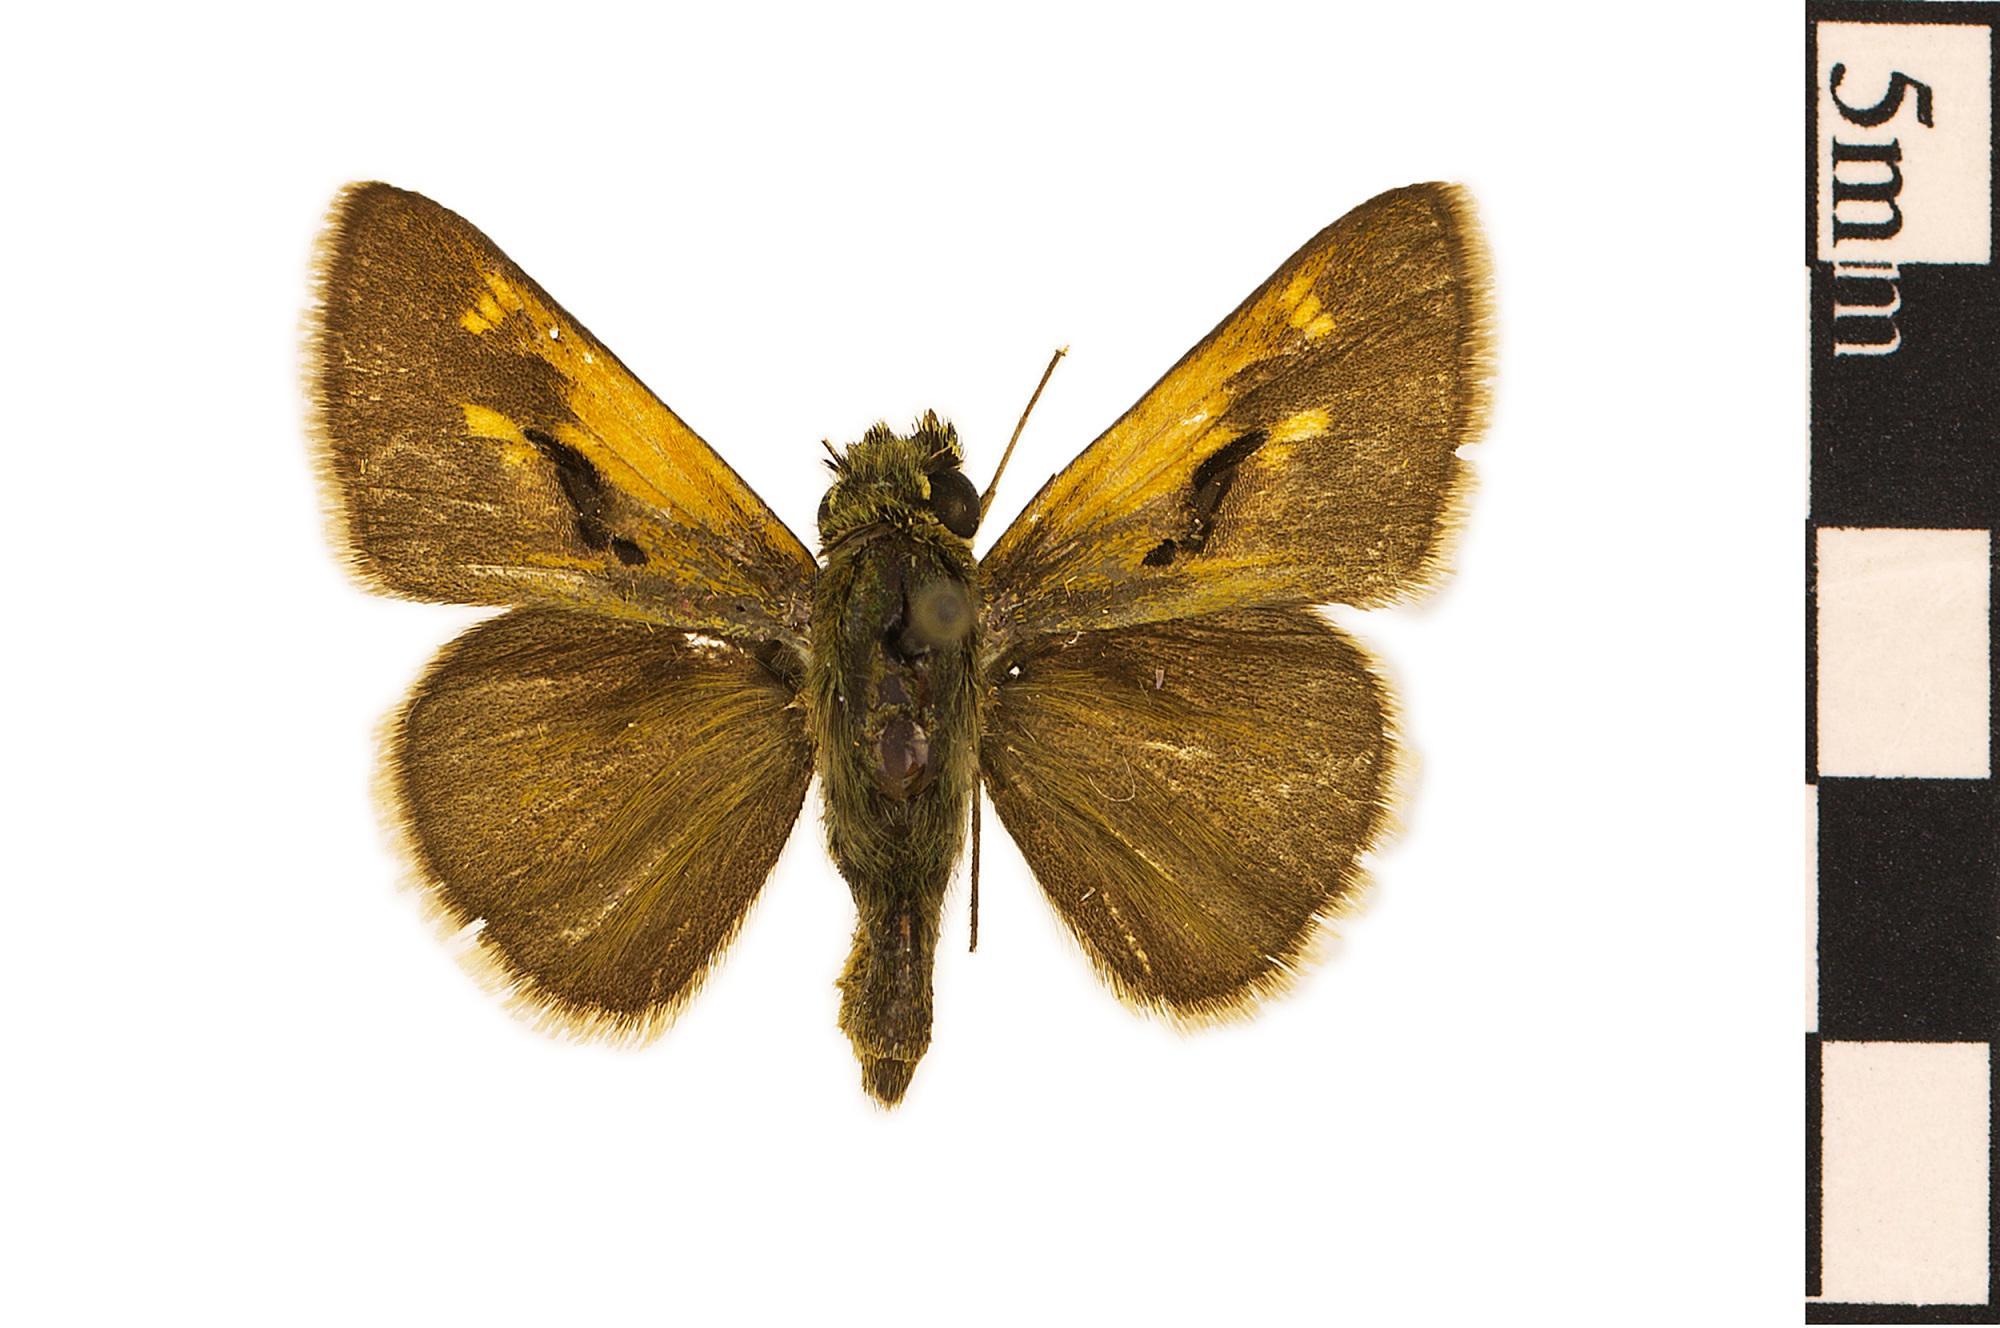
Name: Tawny-edged Skipper
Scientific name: Polites themistocles
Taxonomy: Animalia, Arthropoda, Hexapoda, Insecta, Lepidoptera, Hesperiidae, Hesperiinae